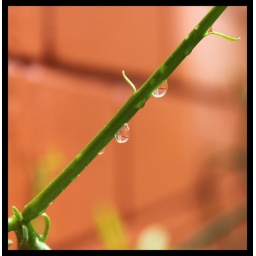
Like the pattern of the wall in the water droplets